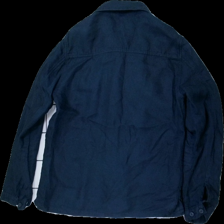
View: back
Type: Jacket
Category: Ladies
Brand: Riley
Colors: Blue
Material: 100% Cotton
Cut: Regular
Size: M
Season: Spring
Price range: 50-100
Recommended usage: Reuse
Description: Blue jacket